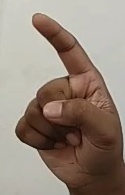
ASL sign: Z